RAF Barnham

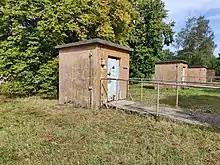
Hutches used to store the fissile core of nuclear weapons

Military facilities had existed at Barnham since the First World War, when tanks were tested at Little Heath and mustard gas was produced at Triangle Plantation. During the Second World War, RAF Barnham ran Forward Filling Depot 1, which took bulk deliveries of mustard gas from M. S. Factory, Valley and used it to fill bombs and shells.